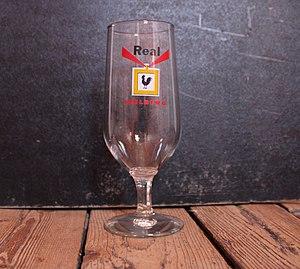
Verre à bière à pied ""Real Ixelberg"""
La Grande Brasserie de Koekelberg est une brasserie belge, créée en 1886 à Koekelberg, au 17 avenue de la Liberté. On va y brasser de la bière pils, un type de bière blonde et limpide à fermentation basse.